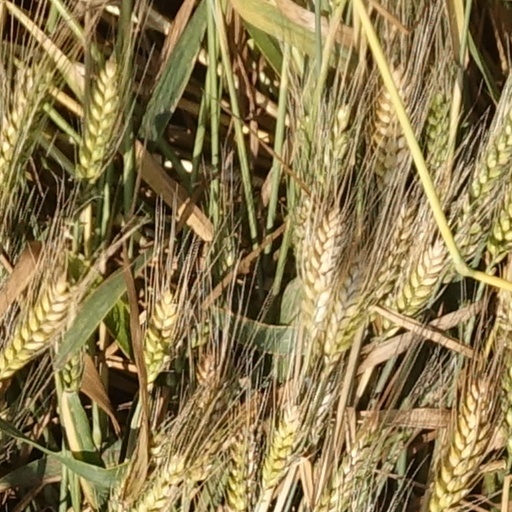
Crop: wheat